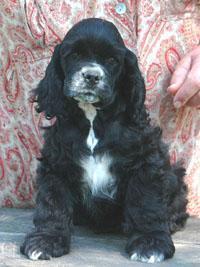
cocker_spaniel